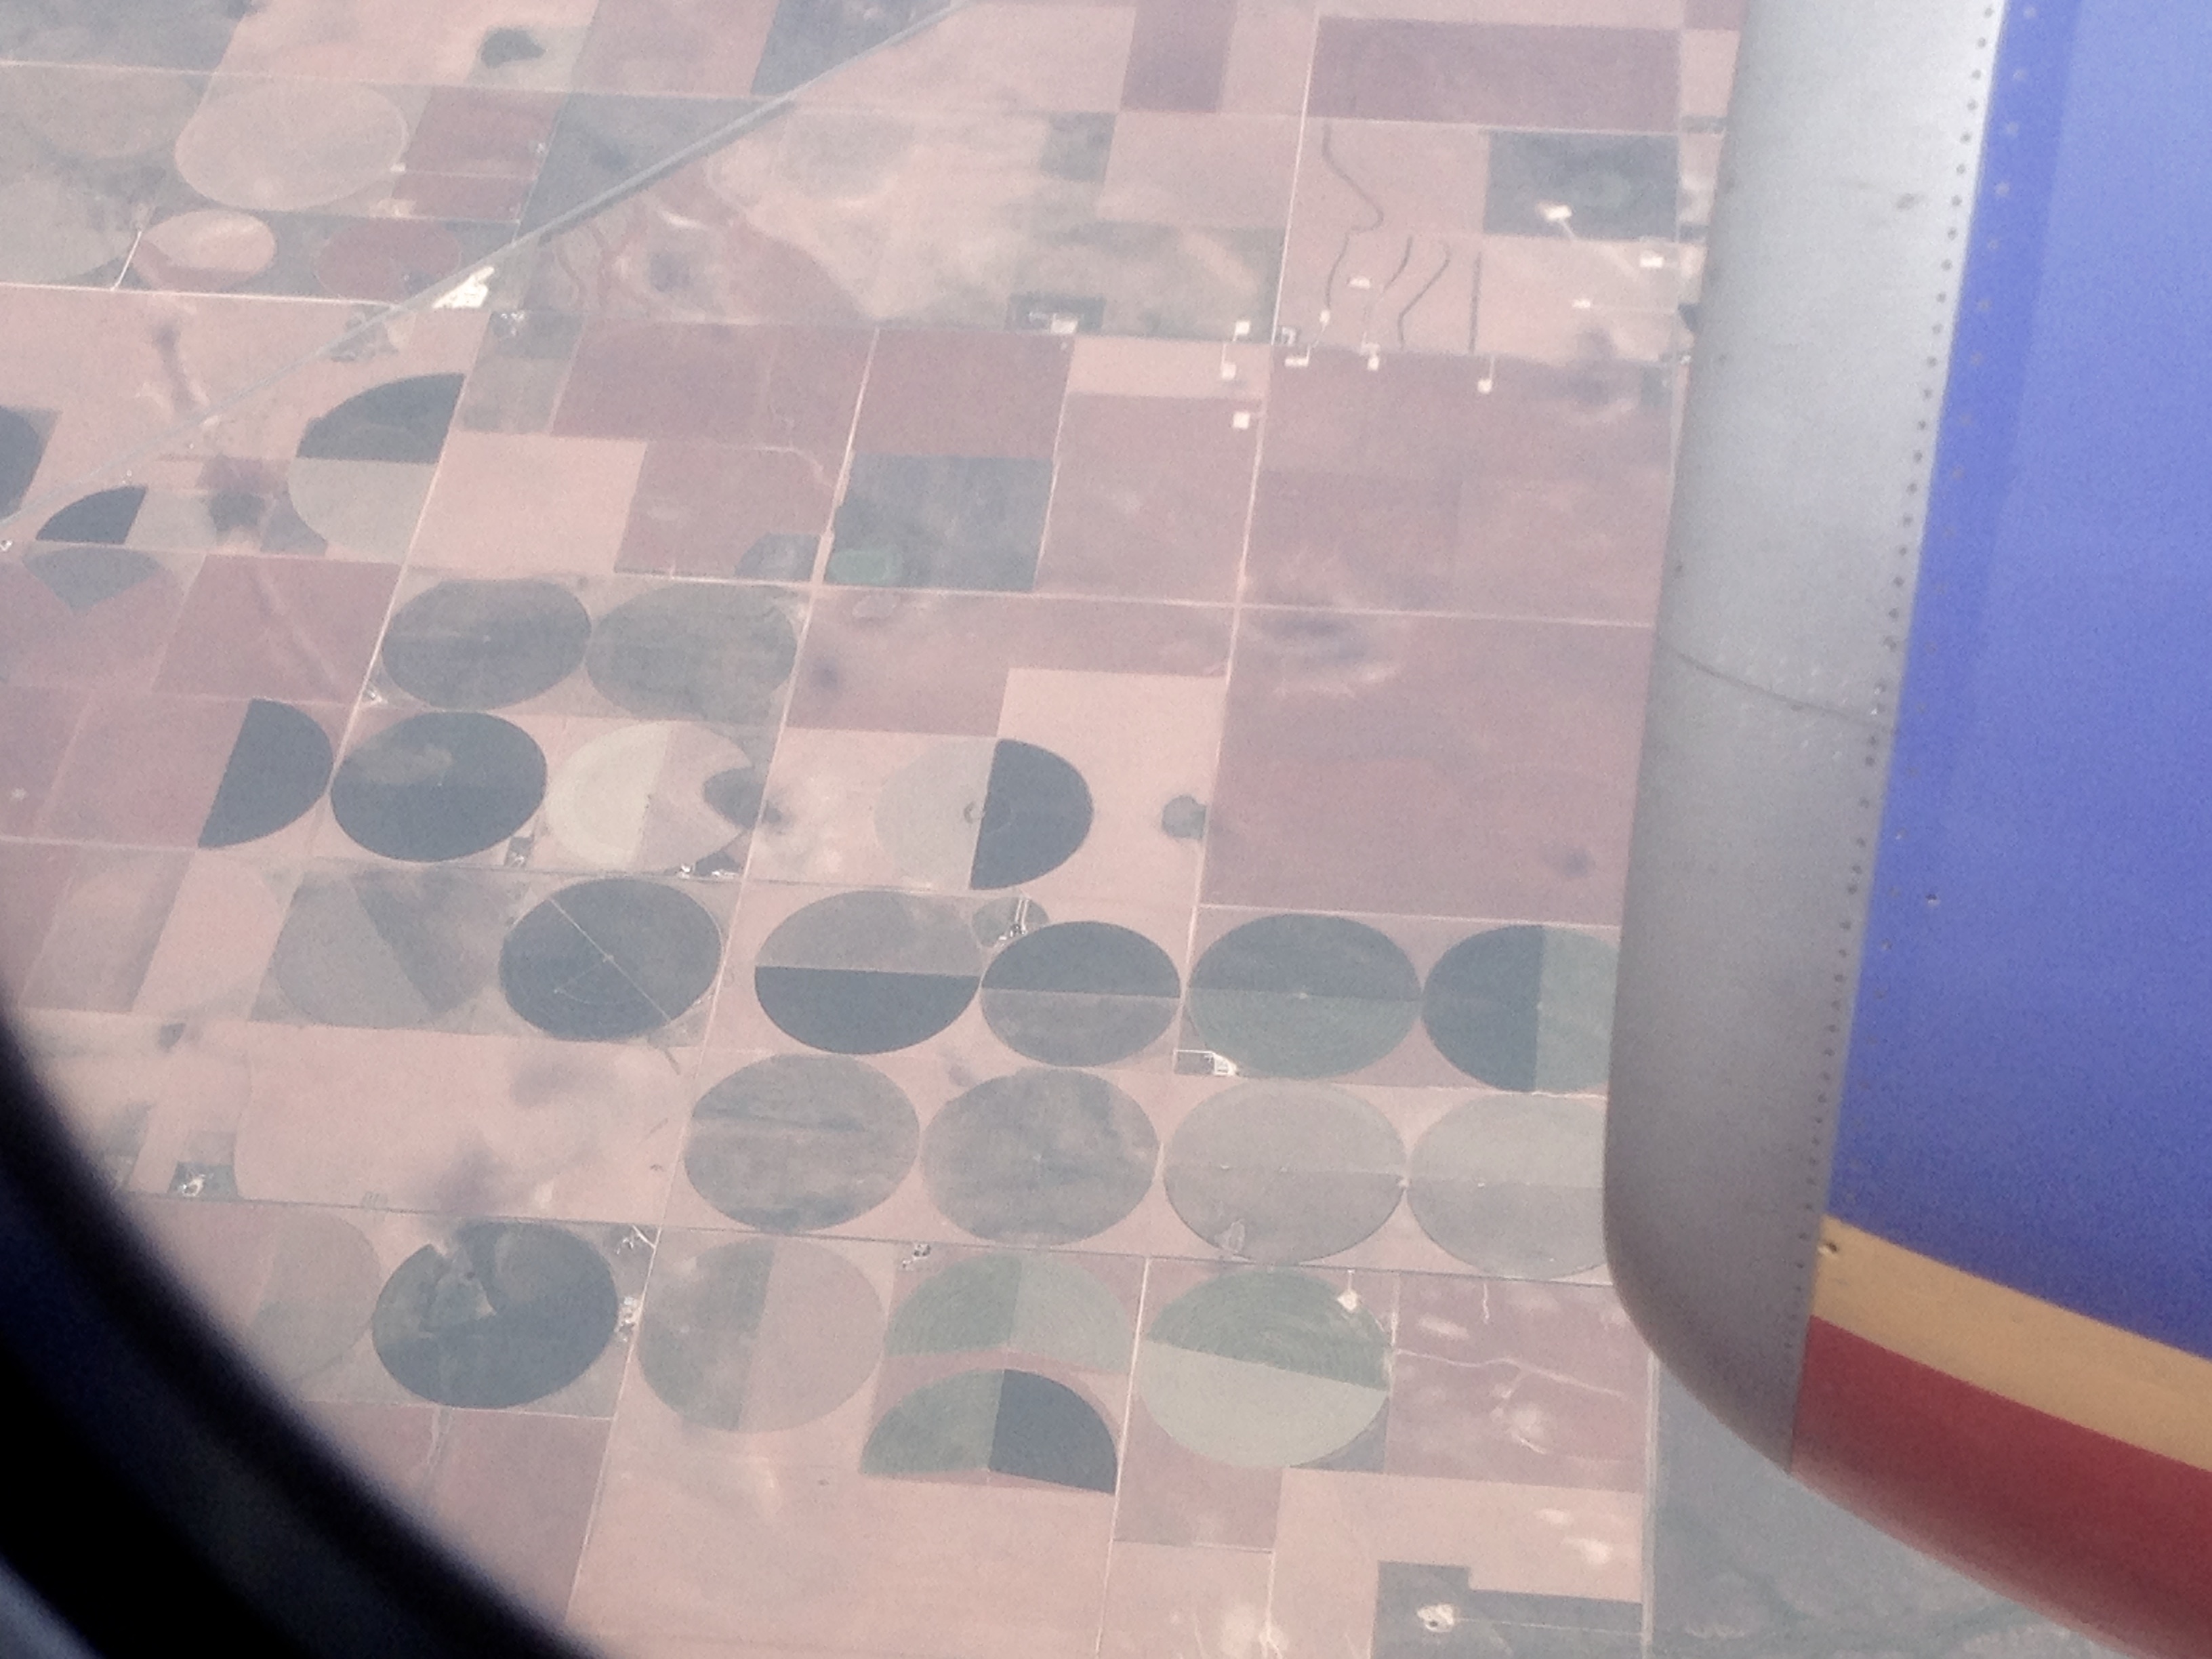
floor, glass, wall, color, tile, blue, material, circle, art, design, shape, flooring